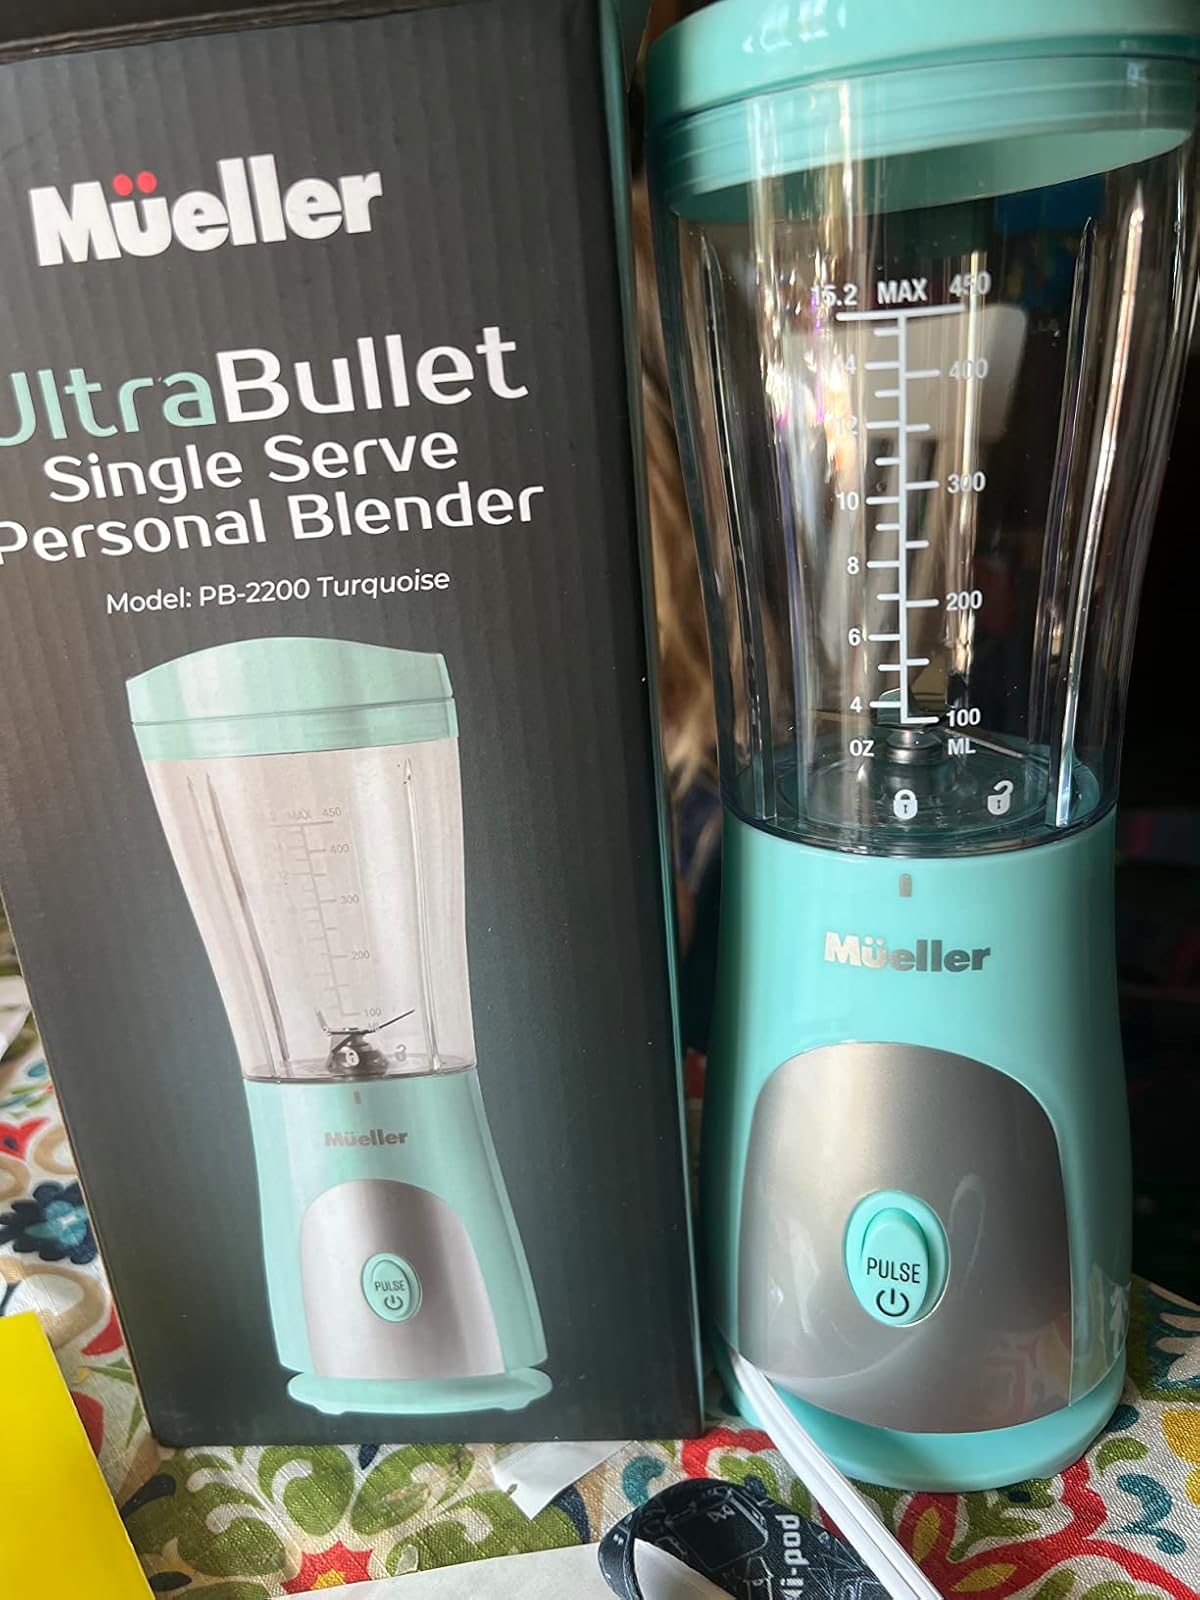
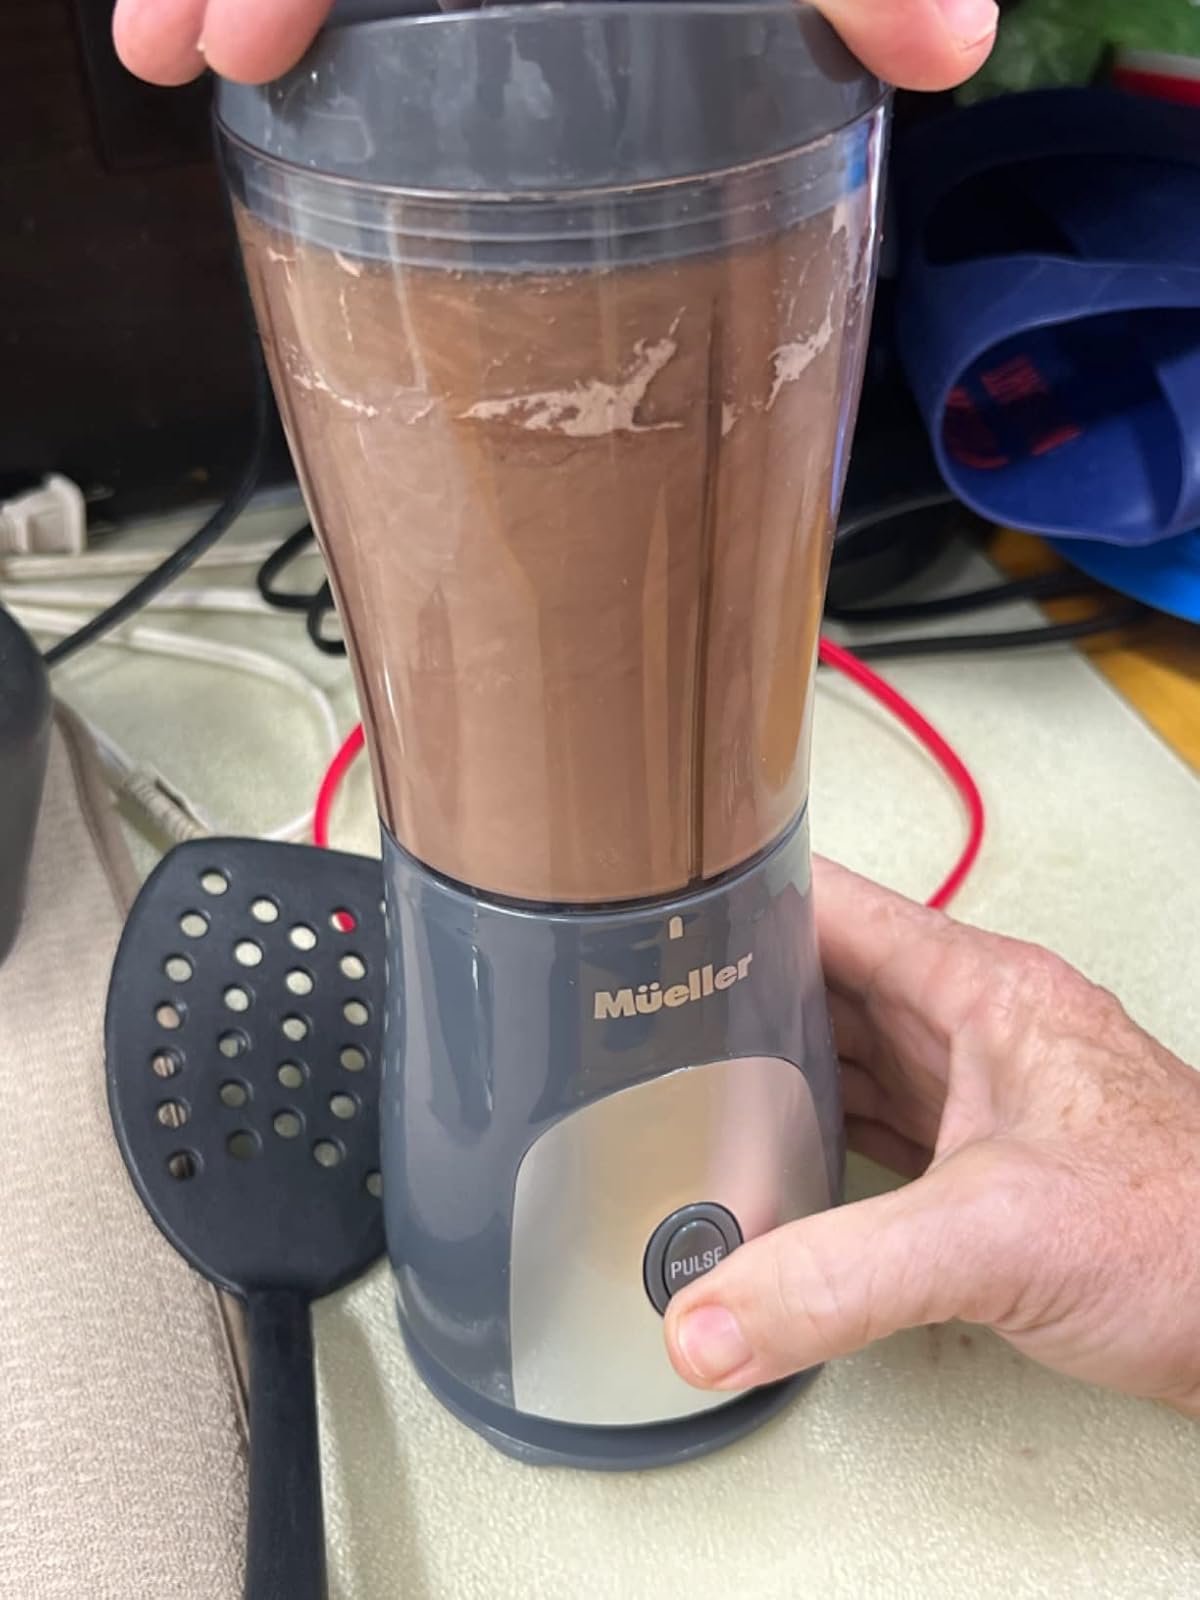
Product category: items_blender
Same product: no